Juliet

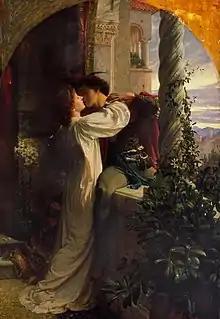
The balcony scene in "Romeo and Juliet" as depicted by Frank Dicksee (1884)

Juliet Capulet is the female protagonist in William Shakespeare's romantic tragedy "Romeo and Juliet". A 13-year-old girl, Juliet is the only daughter of the patriarch of the House of Capulet. She falls in love with the male protagonist Romeo, a member of the House of Montague, with which the Capulets have a blood feud. The story has a long history that precedes Shakespeare himself.